Marc Márquez

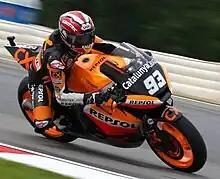
Márquez at the 2011 Czech Republic Grand Prix

Márquez moved into the Moto2 class for , the first of an expected two-year deal, as the sole rider of the new team Monlau Competición, run by his manager Emilio Alzamora. He finished 21st in Portugal, before taking his first victory in the class at the French Grand Prix. At his home race in Catalonia, Márquez finished second behind championship leader Stefan Bradl, before another fall at the Silverstone, having started from his first Moto2 pole position. With Bradl taking his fourth victory in the first six races, Márquez trailed him by 82 points at the end of the weekend. Márquez made a mid-season surge up the championship standings, winning six of the next seven races to move within six points of Bradl in the championship standings. In the Japanese Grand Prix, Márquez took his seventh pole position of the season but finished second to Andrea Iannone, but that finish combined with a fourth place for Bradl, allowed Márquez to take the championship lead by a point. At the Australian Grand Prix, Márquez was involved in an incident with Ratthapark Wilairot during free practice; Márquez crashed into the back of Wilairot after the session had been concluded, and for riding in an "irresponsible manner", was given a one-minute time penalty onto his qualifying time. The penalty ensured Márquez would start the race from last on the grid, but he made his way through the field, eventually finishing the race in third place. Prior to the Malaysian Grand Prix, Márquez confirmed that he would remain in Moto2 for the 2012 season, after rumours of a move into the MotoGP class. Márquez's race weekend was hampered in the opening minutes of the first free practice session, as he crashed on a damp patch of asphalt. After sitting out two further practice sessions, Márquez completed two laps in the qualifying session, but his times were only good enough for 36th on the grid. He did not start the race, as he failed a medical examination prior to the warm-up on race morning. Márquez attended the final race of the season in Valencia, in the hope of being fit to compete, but withdrew due to his continued vision problems, giving Bradl the title.